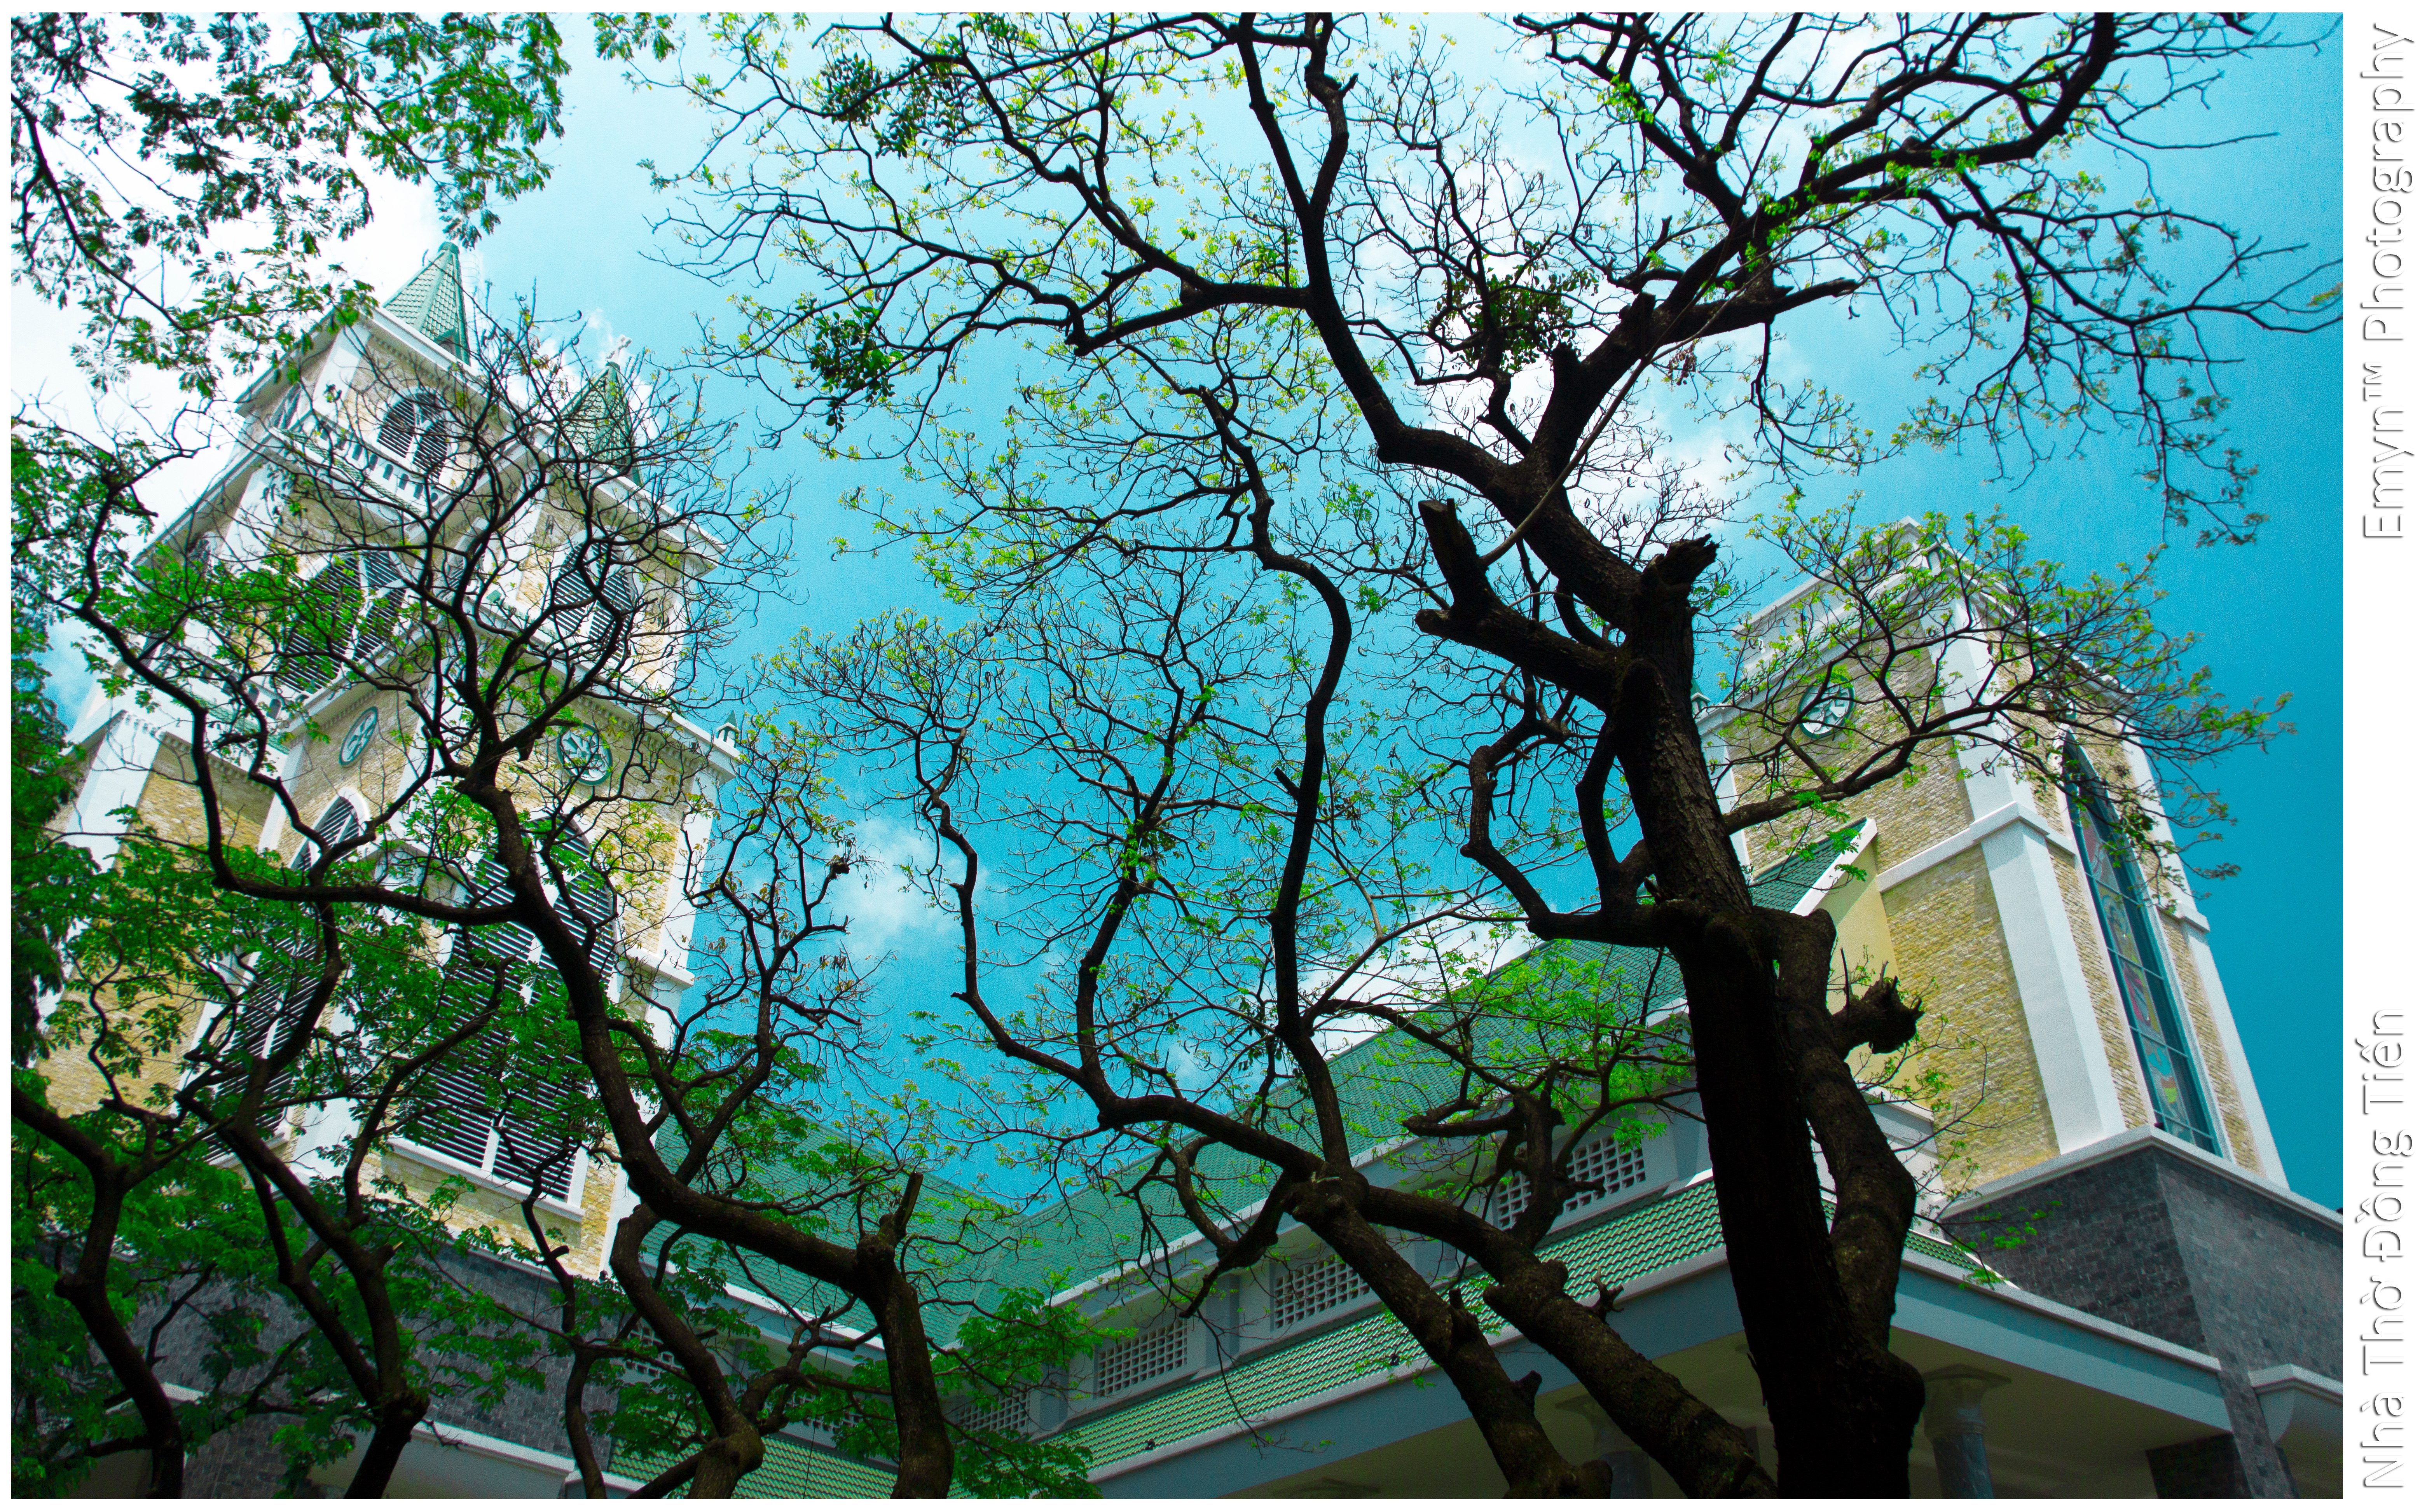
tree, branch, plant, sunlight, flower, woodland, woody plant